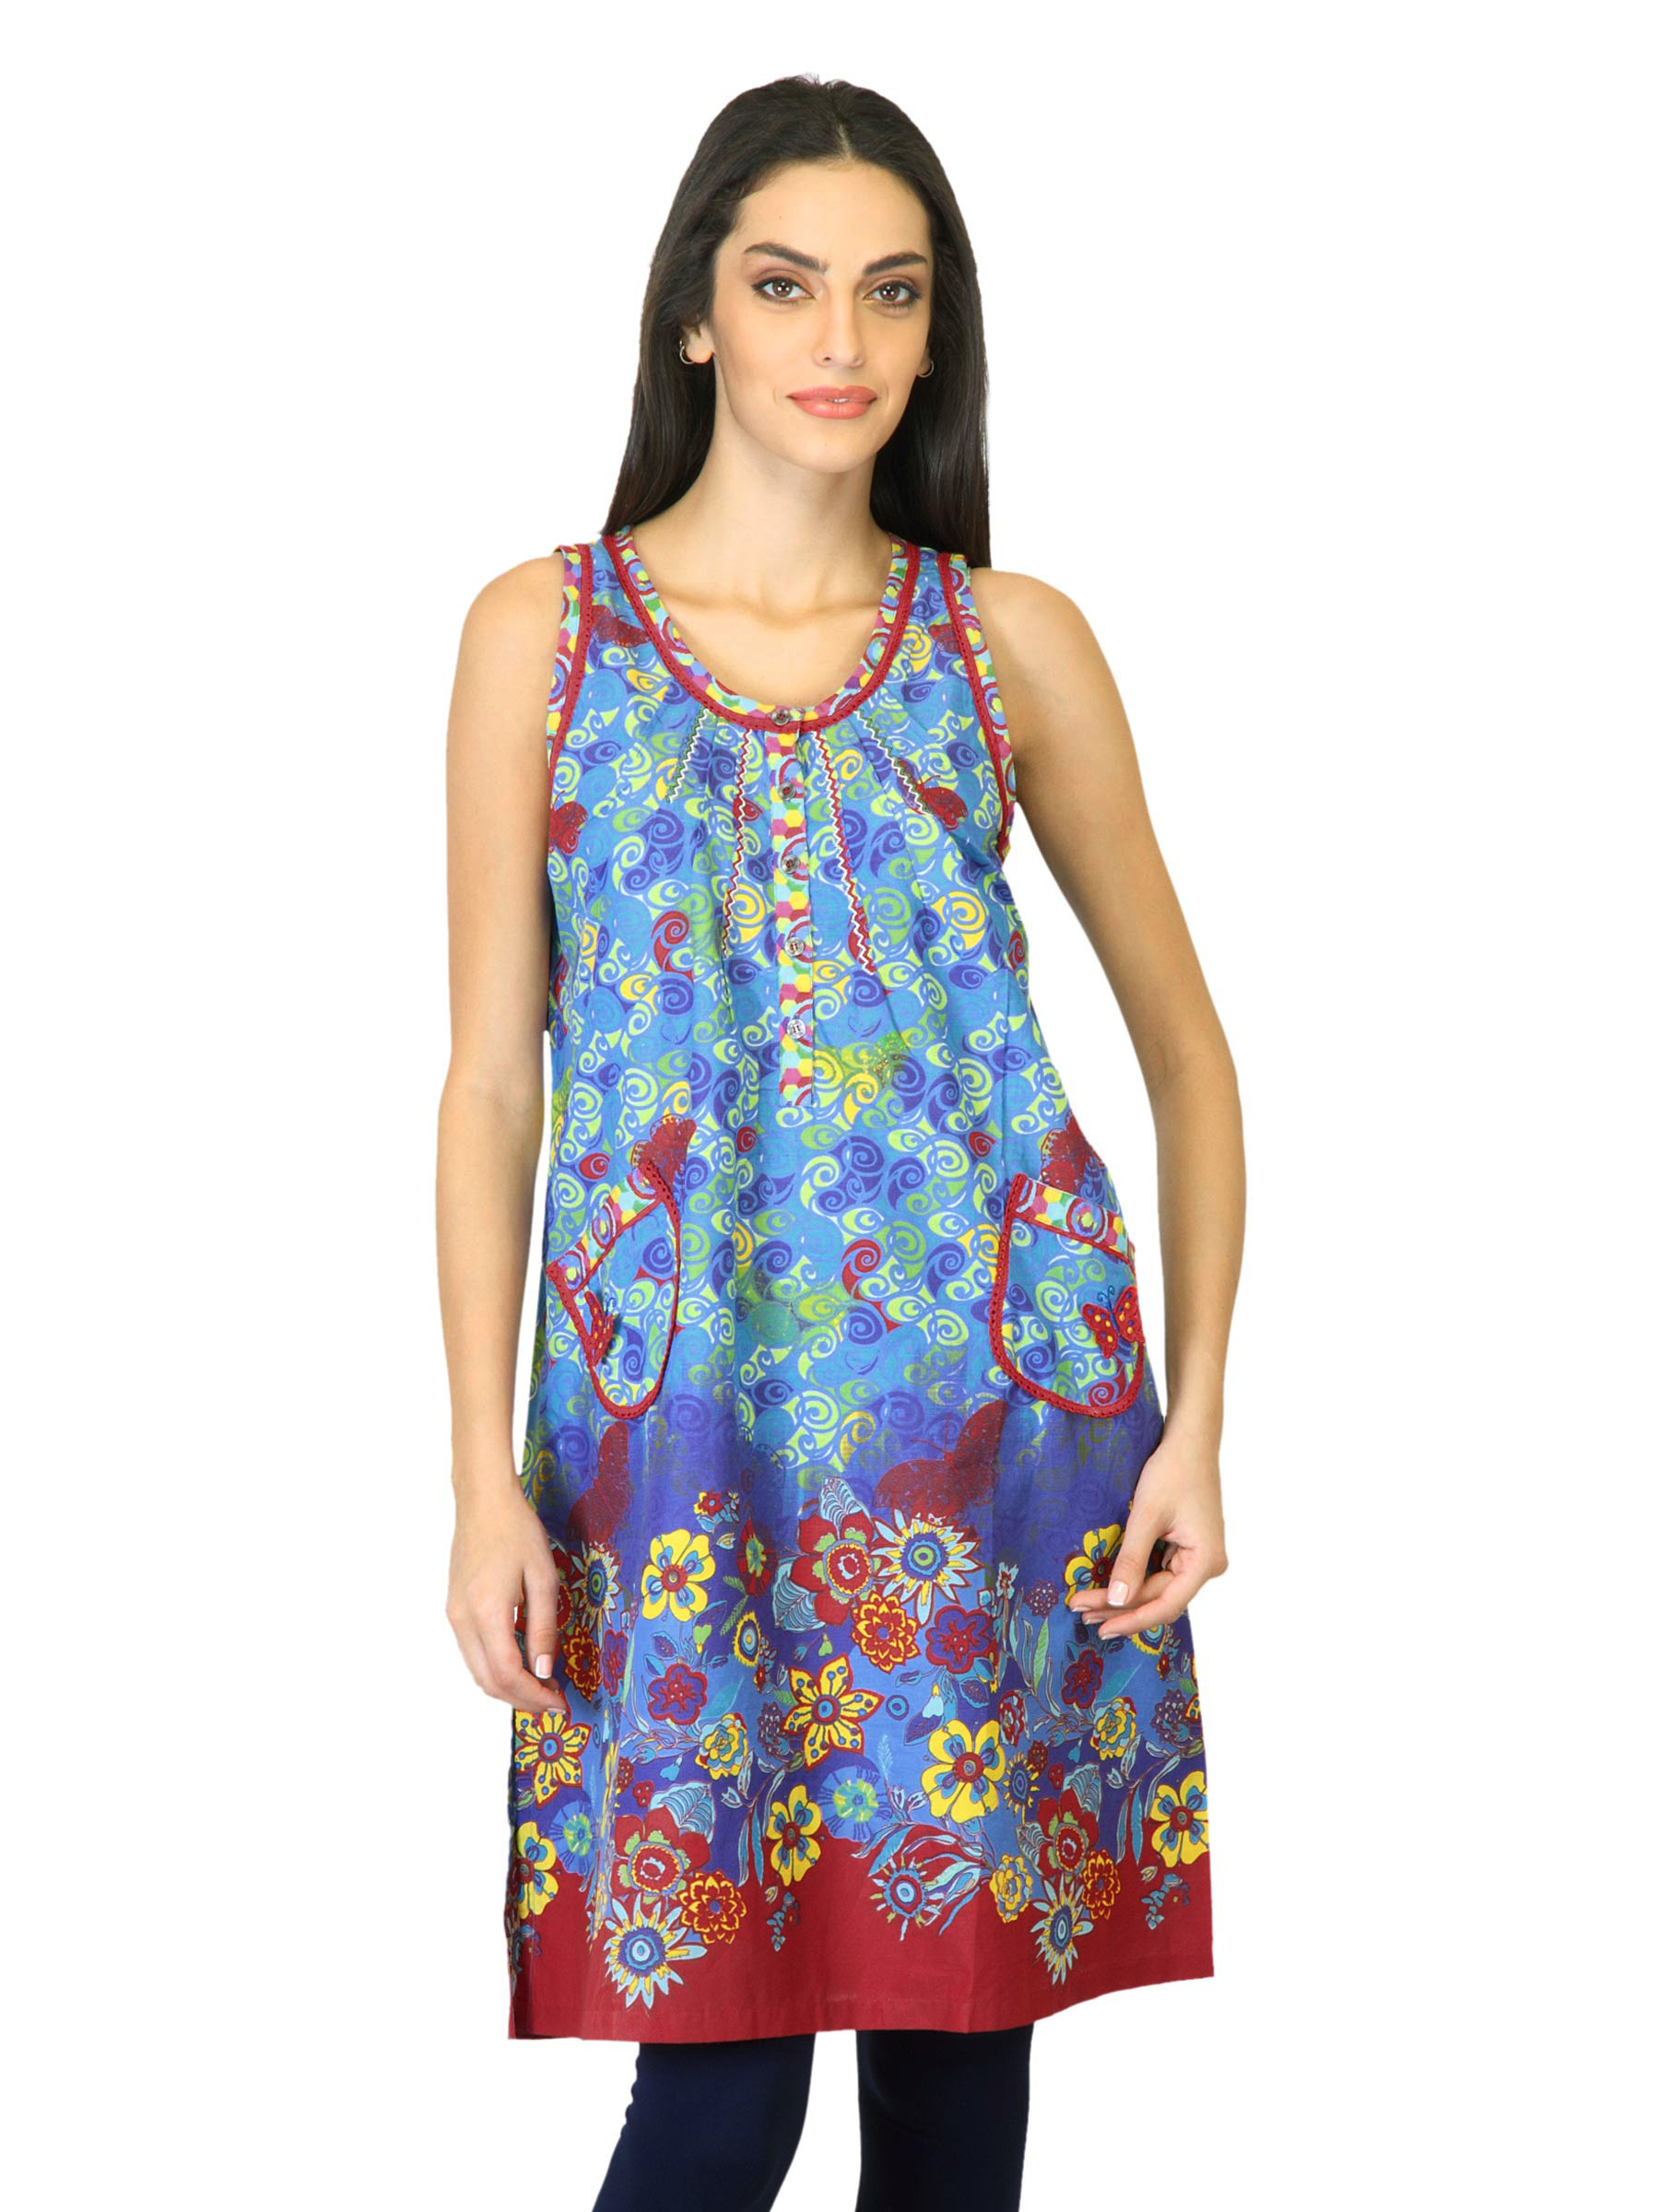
BIBA Women Printed Blue Kurta
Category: Apparel / Topwear / Kurtas
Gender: Women
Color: Blue
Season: Summer 2012
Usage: Ethnic